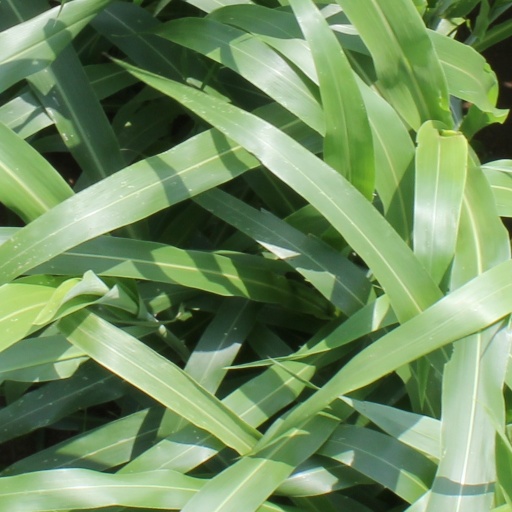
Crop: sorghum